Michelle Obama

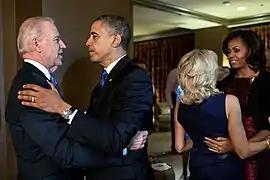
Obama celebrates with Jill Biden after their husbands win re-election.

Obama campaigned for her husband's re-election in 2012. Beginning in 2011, Obama became more politically active than she had been since the 2008 election, though avoided discussions about the re-election bid. By the time of the election cycle, she had developed a more open public image. Some commentators viewed her as the most popular member of the Obama administration, noting that her poll approval numbers had not dropped below 60% since she entered the White House. An Obama senior campaign official said she was "the most popular political figure in America". The positive assessment was reasoned to have contributed to her active role in the re-election campaign, but it was noted that the challenge for the Obama campaign was to use her without tarnishing her popularity.